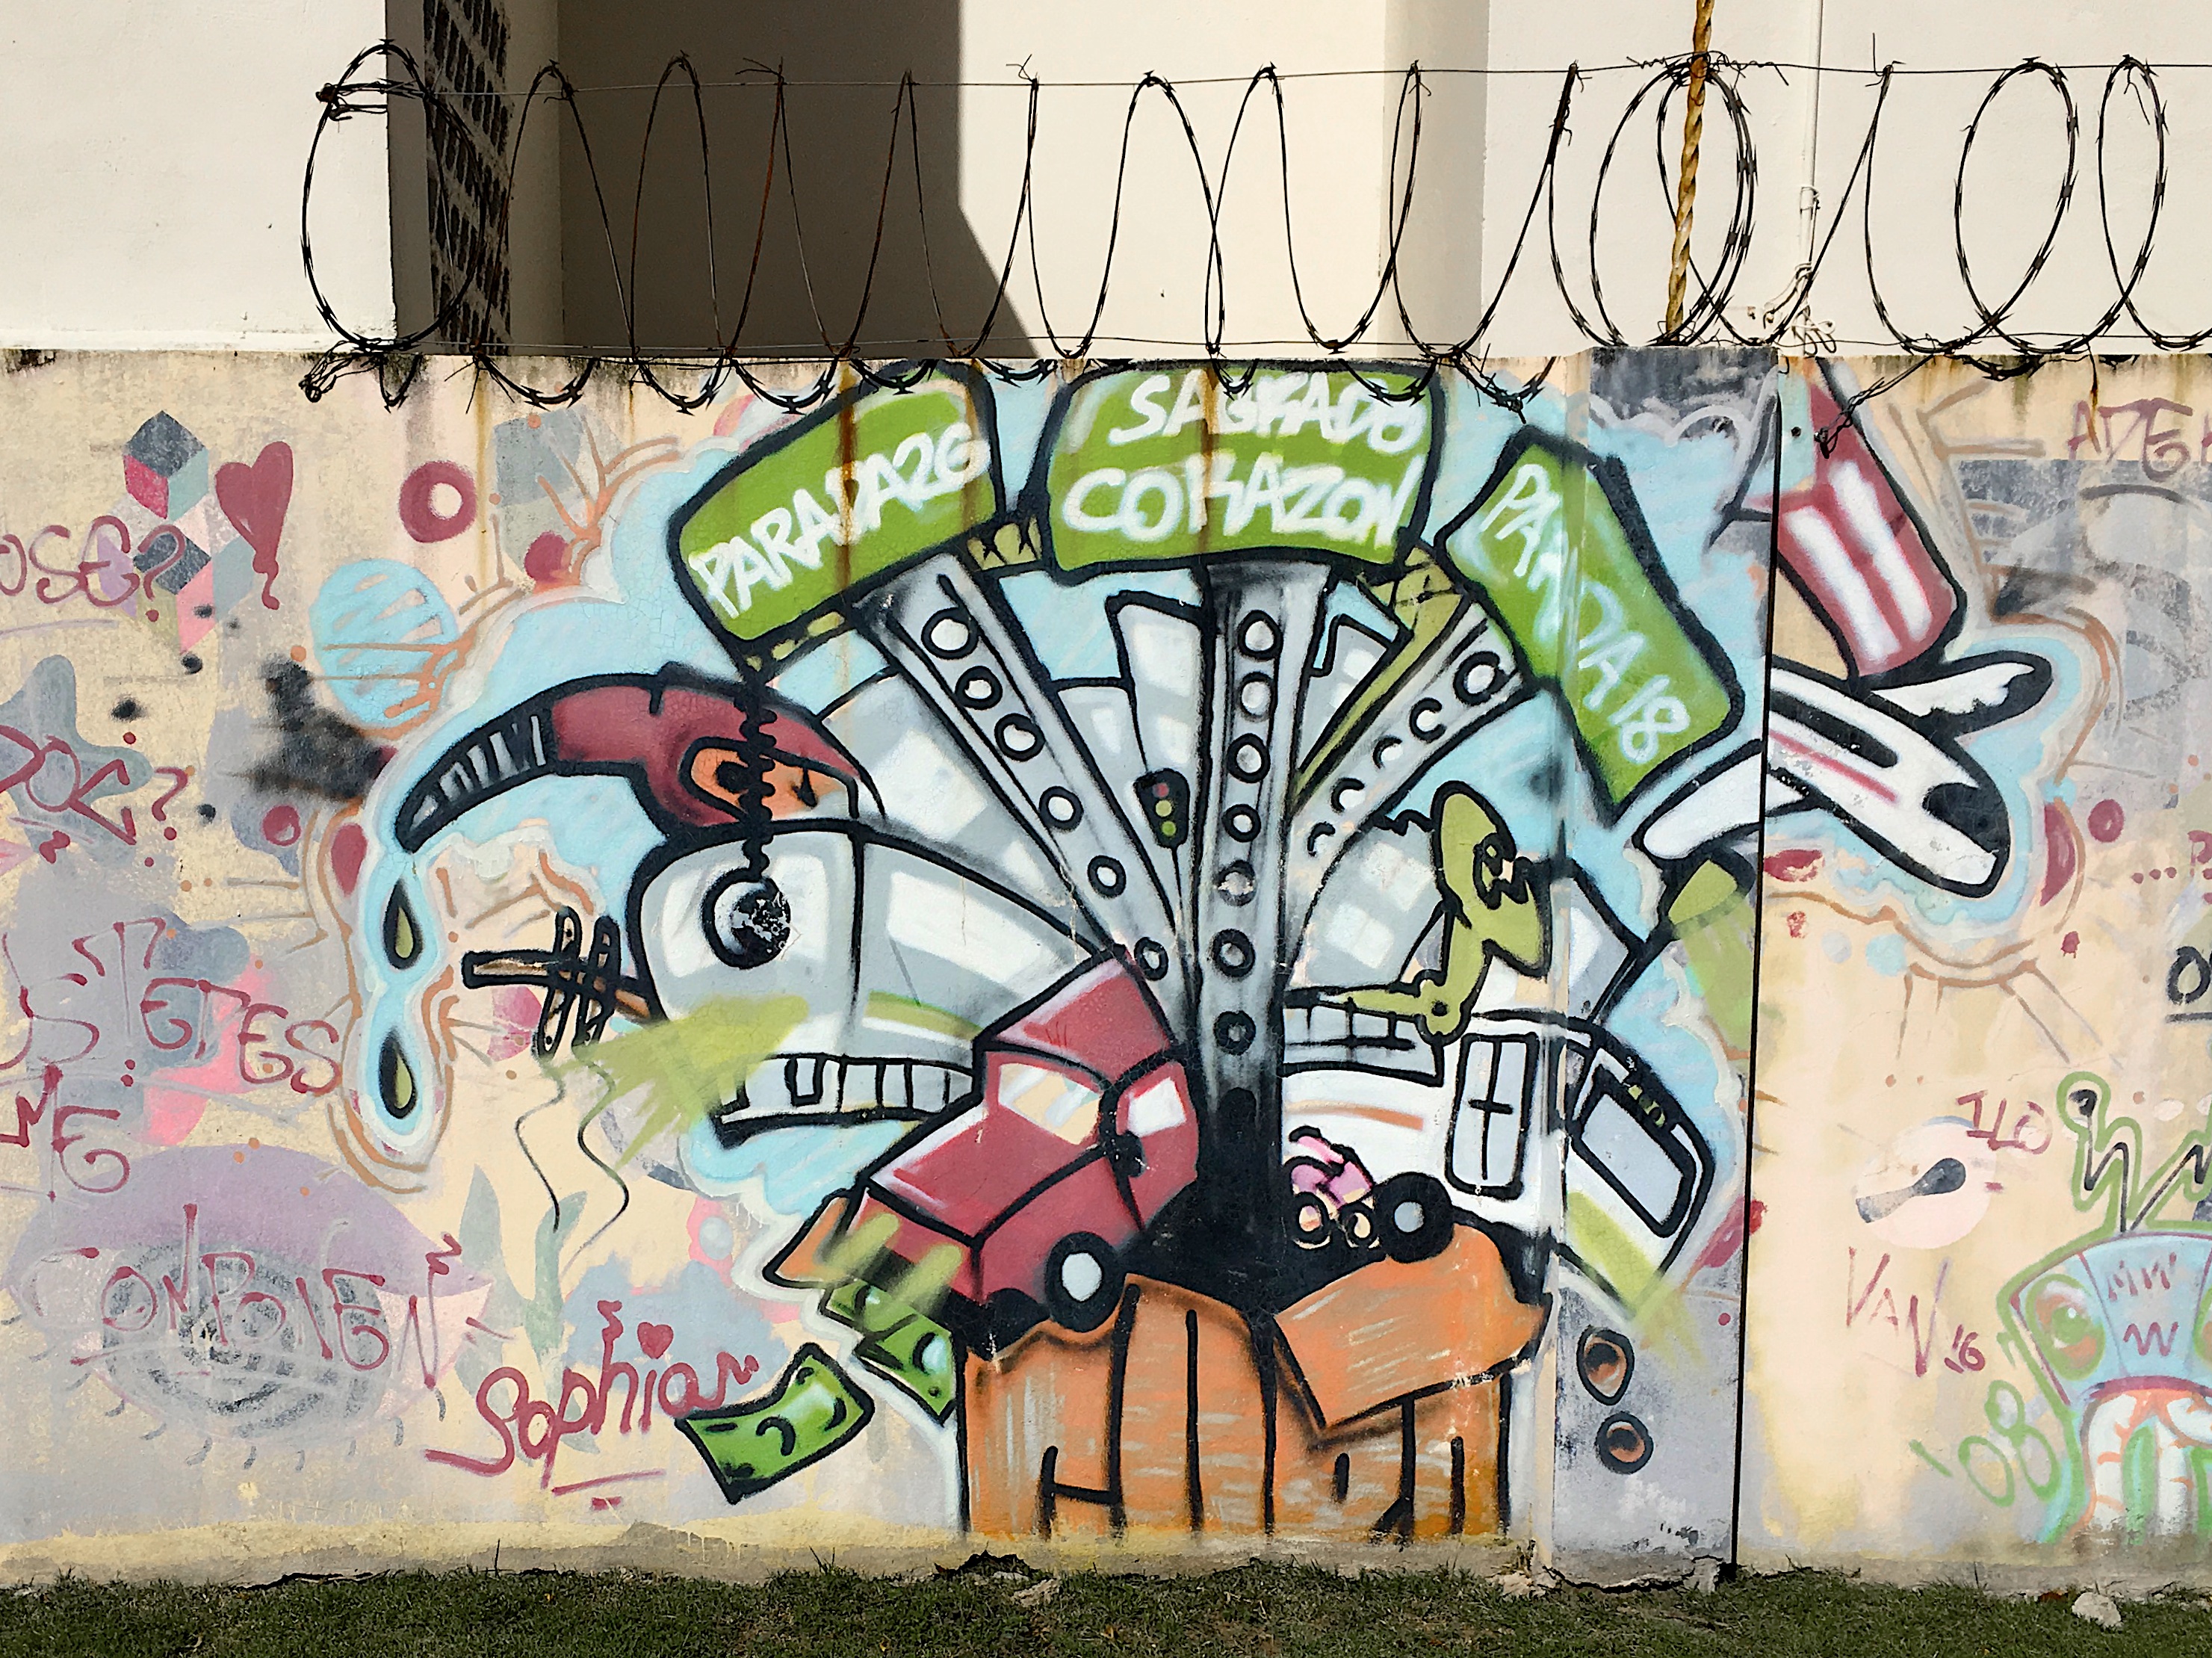
graffiti, street art, art, illustration, mural, 2016366, urban area